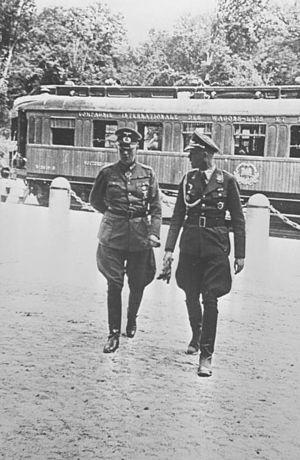
L’armistice du 22 juin 1940 est une convention signée en forêt de Compiègne entre le représentant du Troisième Reich allemand et celui du gouvernement français de Philippe Pétain afin de mettre fin aux hostilités ouvertes par la déclaration de guerre de la France envers l'Allemagne le 3 septembre 1939, marquées notamment par la bataille de France déclenchée le 10 mai 1940.